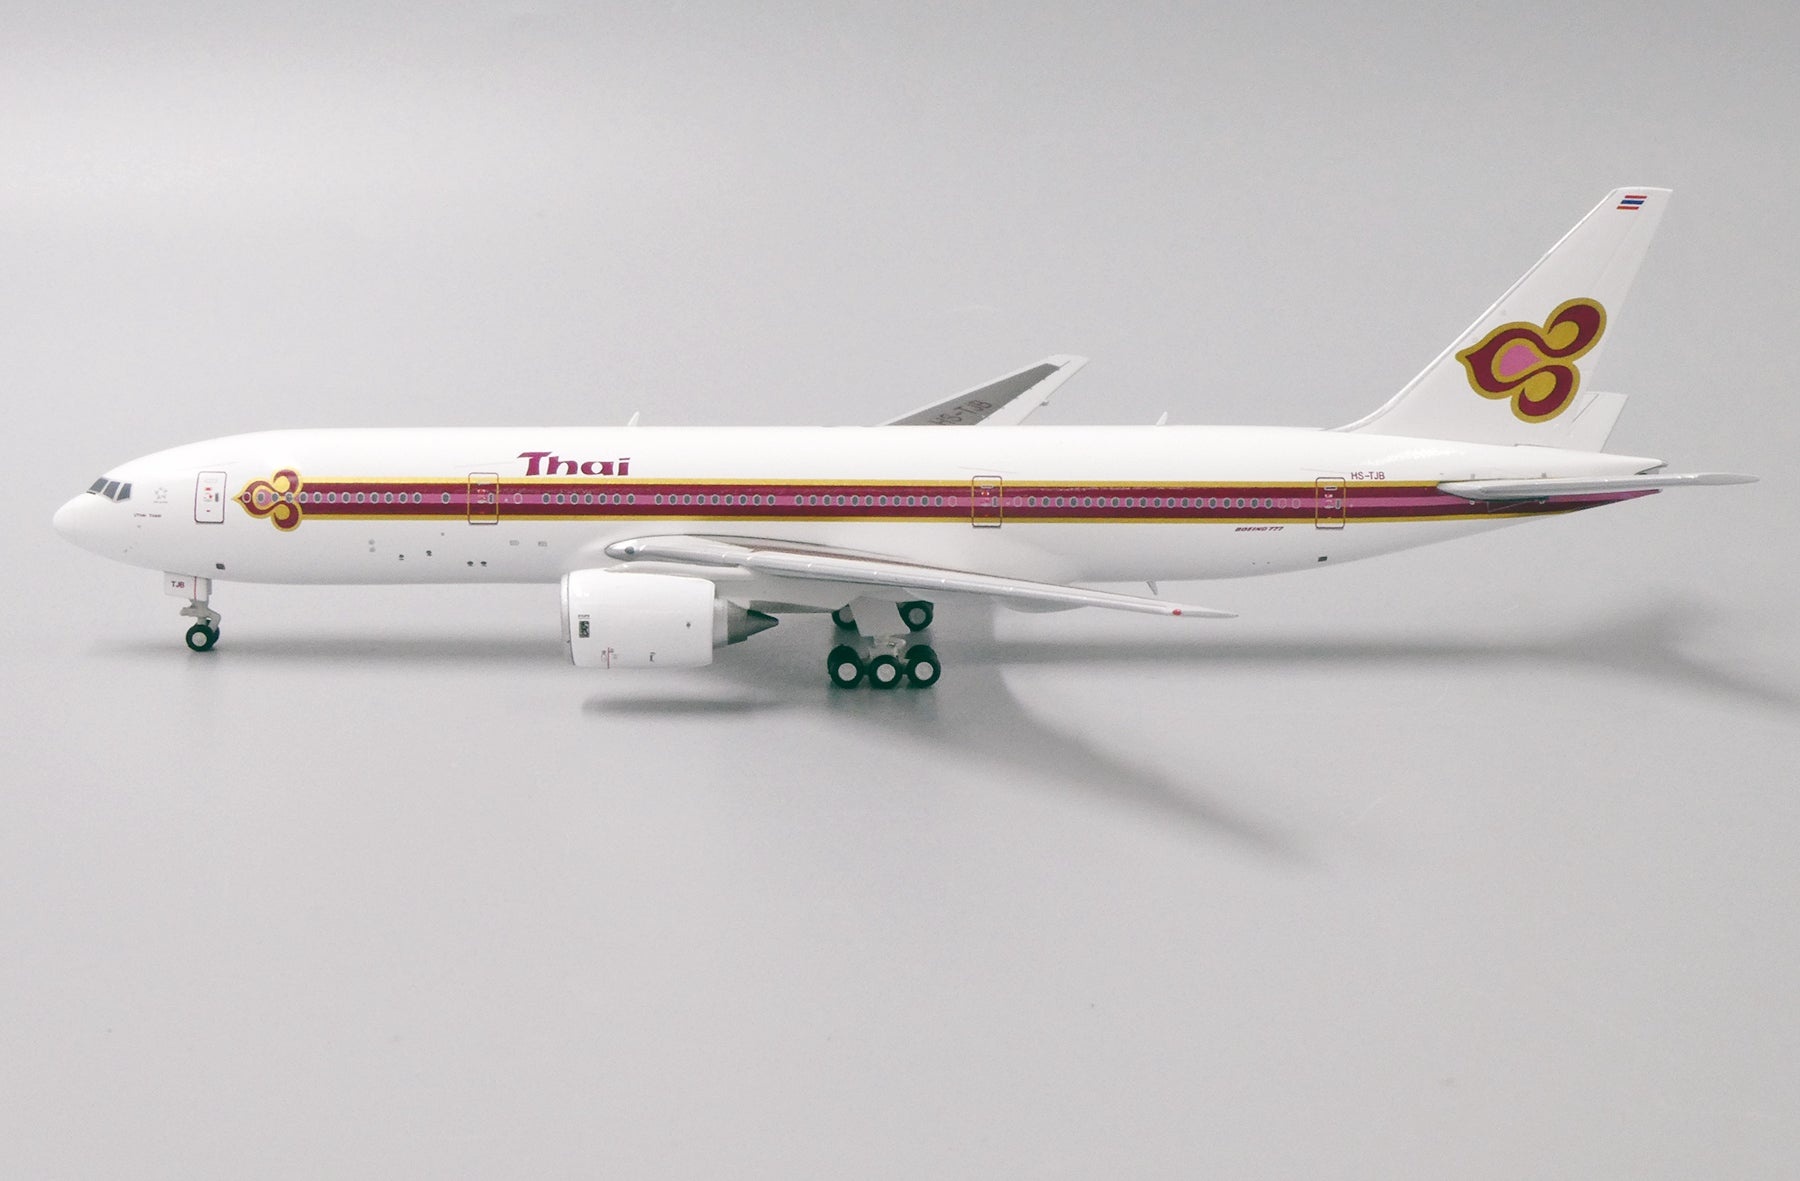
*1/400 Thai Airways B 777-200 JC Wings JC4THA881
Manufacturer: JC Wings Scale: 1/400 Airline: Thai Airways Aircraft Type: Boeing B 777-200 Item Number: XX4881 Aircraft Registration: HS-TJB Special Remarks: N/A Dimensions: 6.27" x 6"
Brand: Midwest Model Store
Category: Arts & Entertainment > Hobbies & Creative Arts > Collectibles > Scale Models > Aircraft